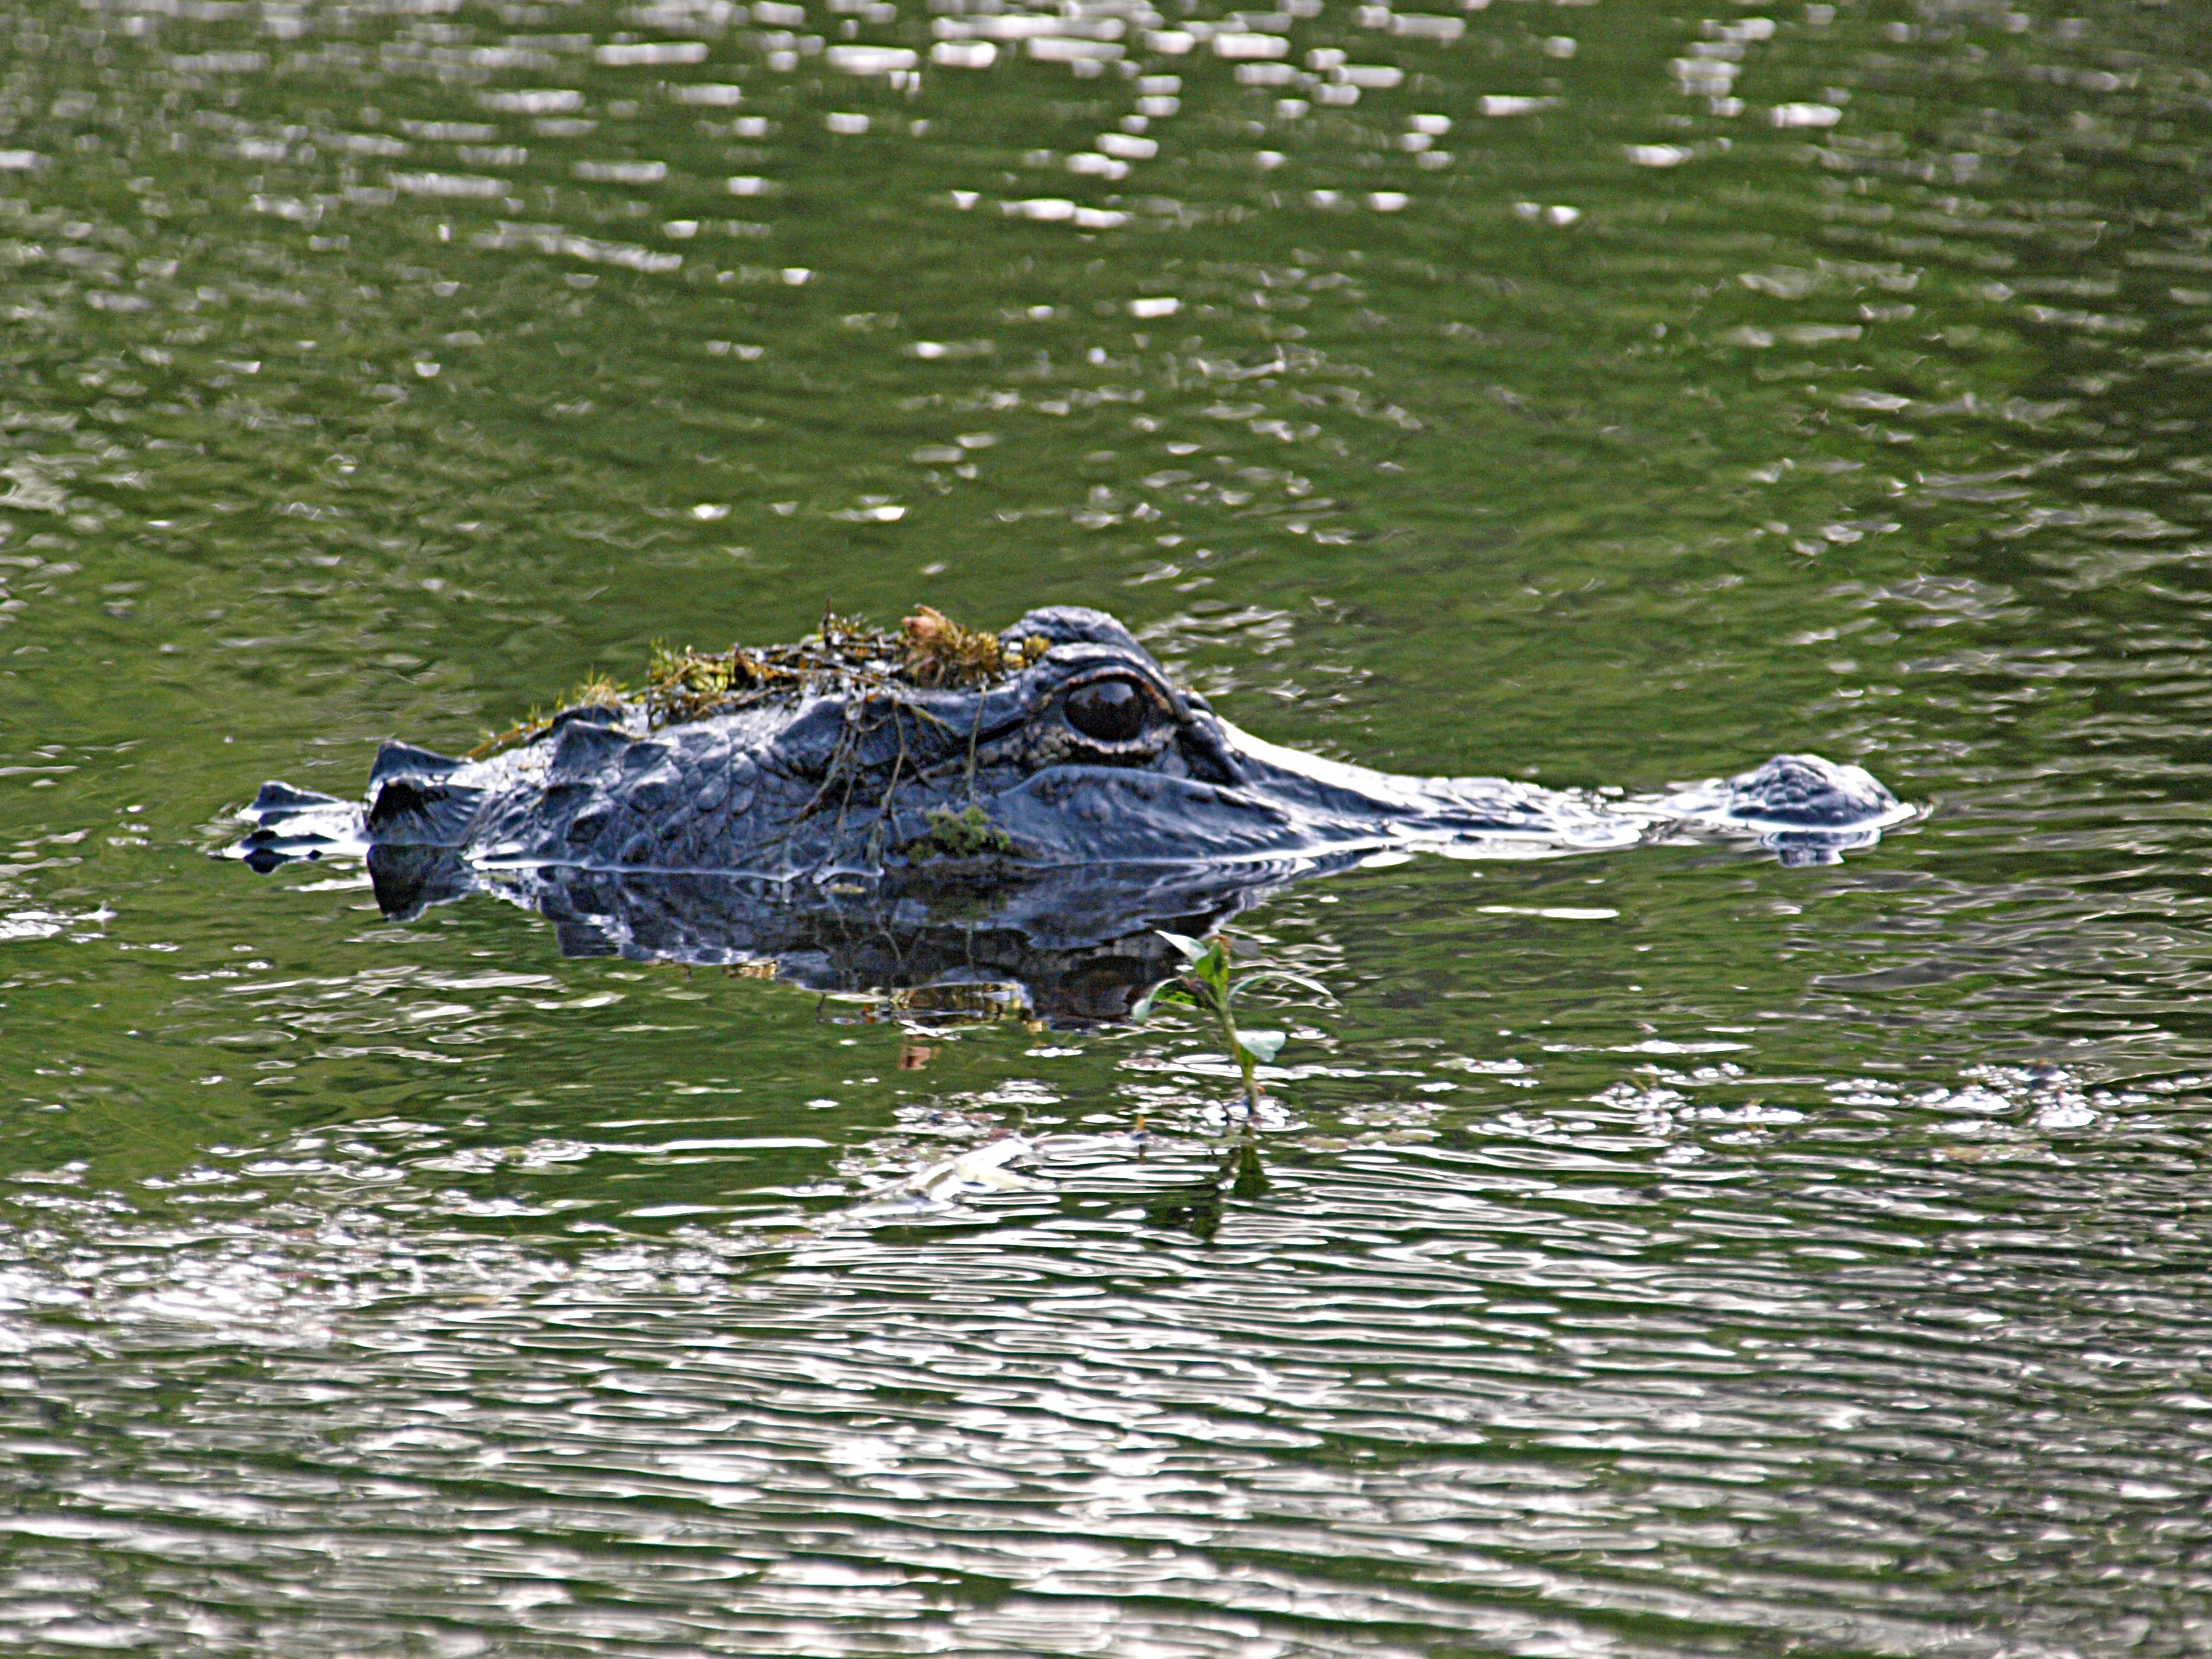
water, nature, animal, pond, wildlife, predator, reptile, fauna, crocodile, alligator, danger, wetland, vertebrate, carnivore, dangerous, crocodilia, american alligator